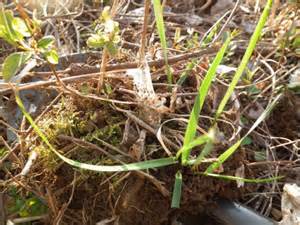
Label: spider